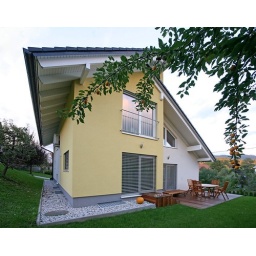
-ENG-A wooden house built by Barra&amp;amp;Barra.-ITA-Casa prefabbricata in bioedilizia costruita da Barra&amp;amp;Barra.